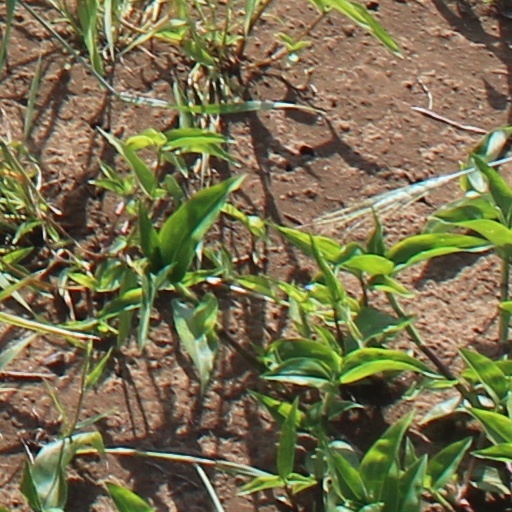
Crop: wheat